Saint-Germain-de-la-Rivière

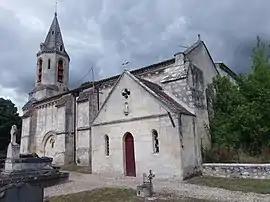
The church in Saint-Germain-de-la-Rivière

Saint-Germain-de-la-Rivière (literally "Saint-Germain of the River") is a commune in the Gironde department in Nouvelle-Aquitaine in southwestern France.